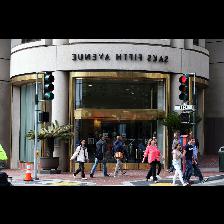
Label: Human